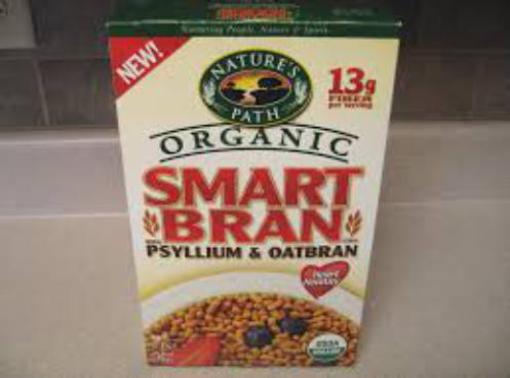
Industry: Food